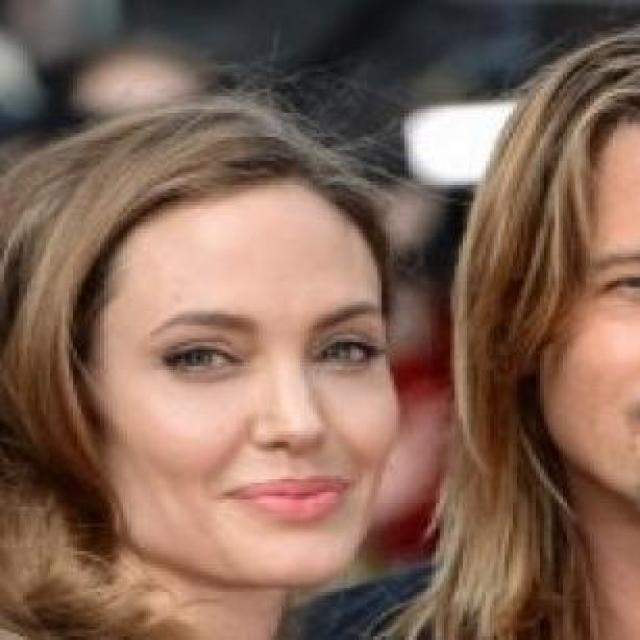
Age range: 21-44